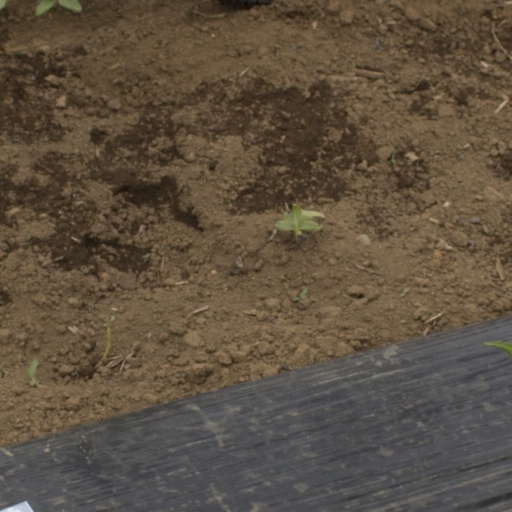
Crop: Jerusalem artichoke